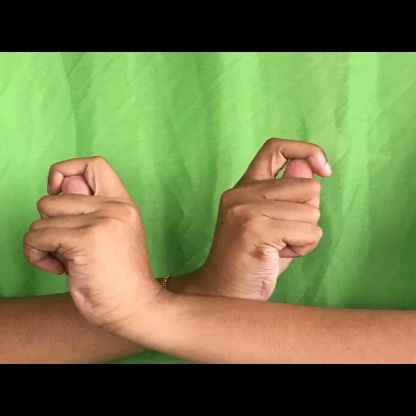
Mudra: Berunda